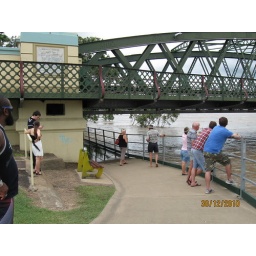
Flood water laps the footpath under the Burnett Bridge. The river peaked at 7.94 metres !